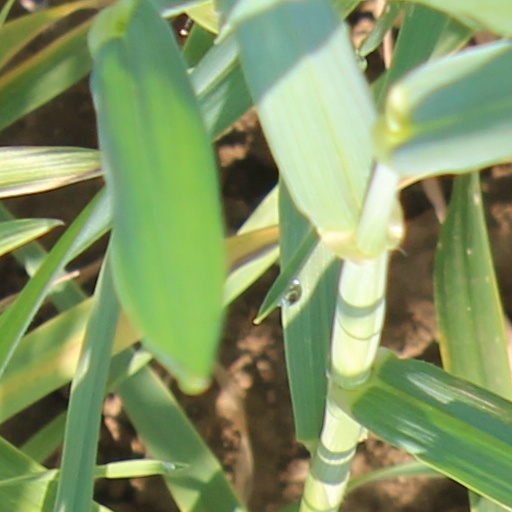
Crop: wheat